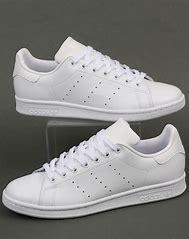
Brand: adidas
Model: Originals Stan Smith